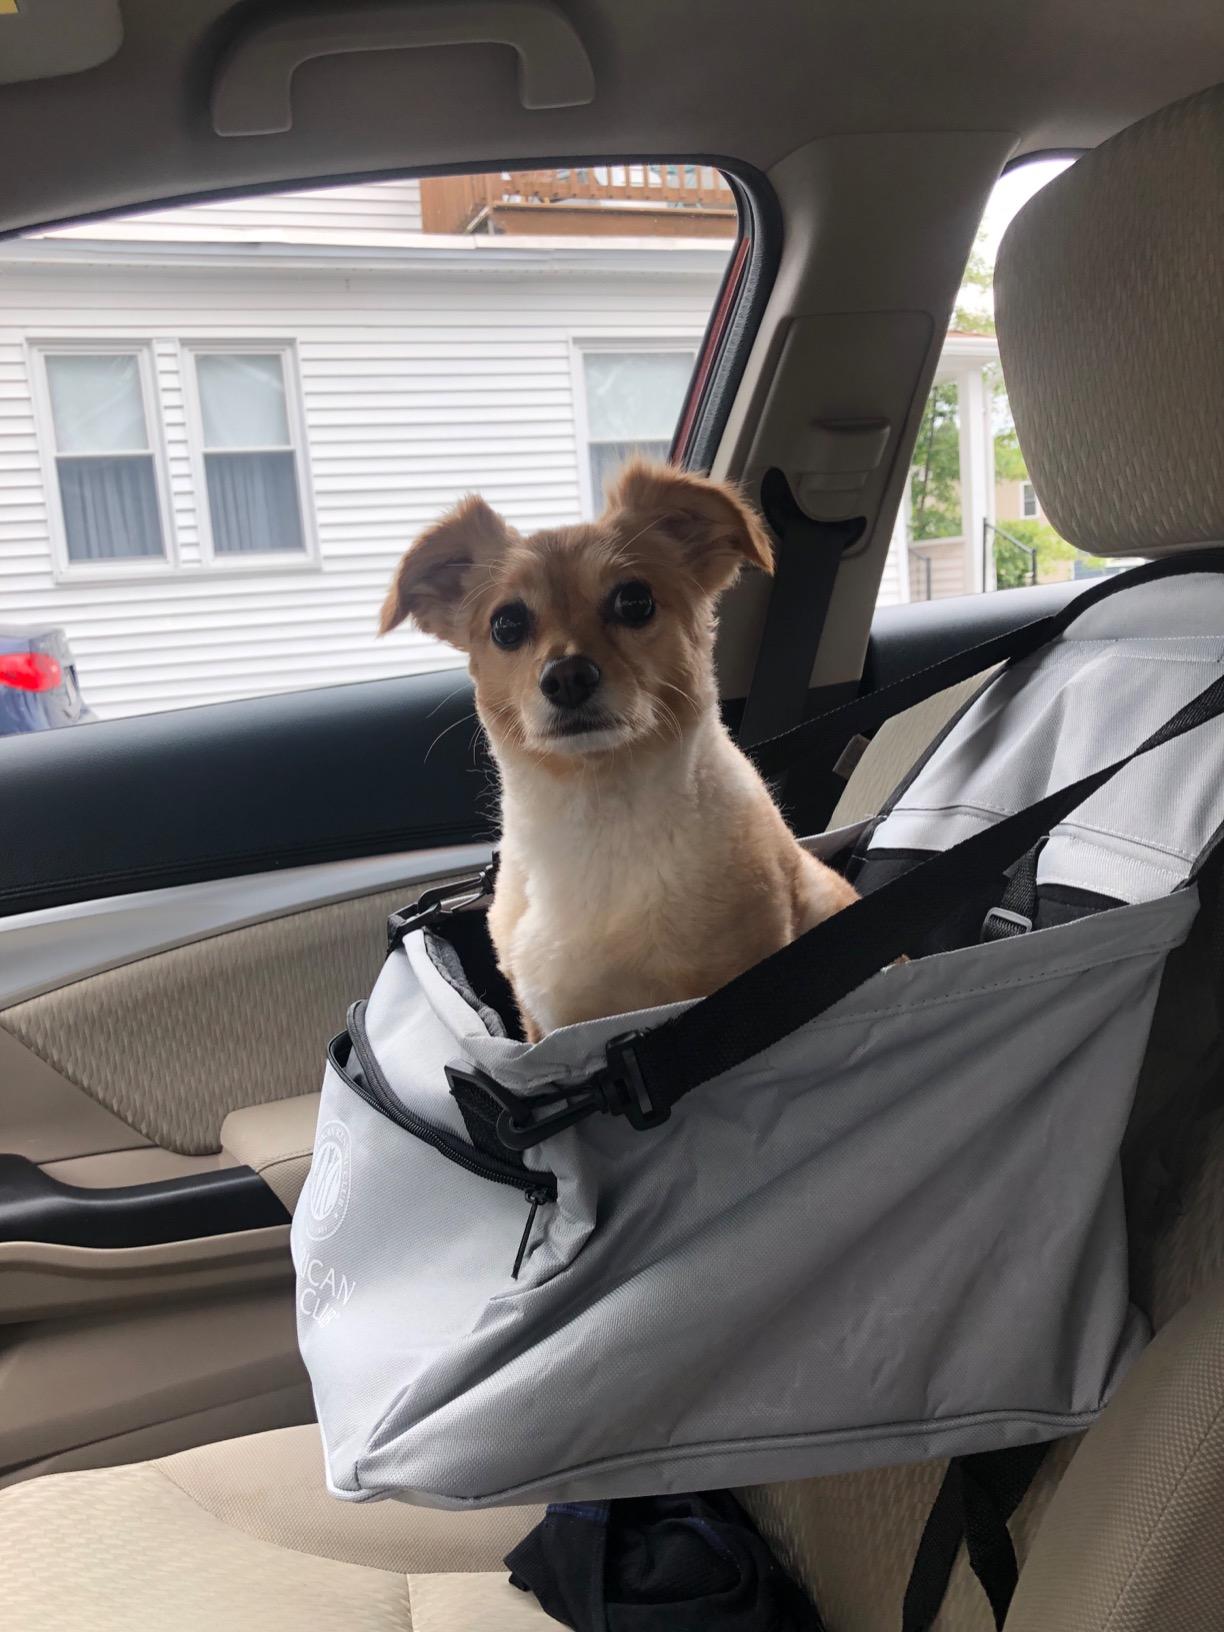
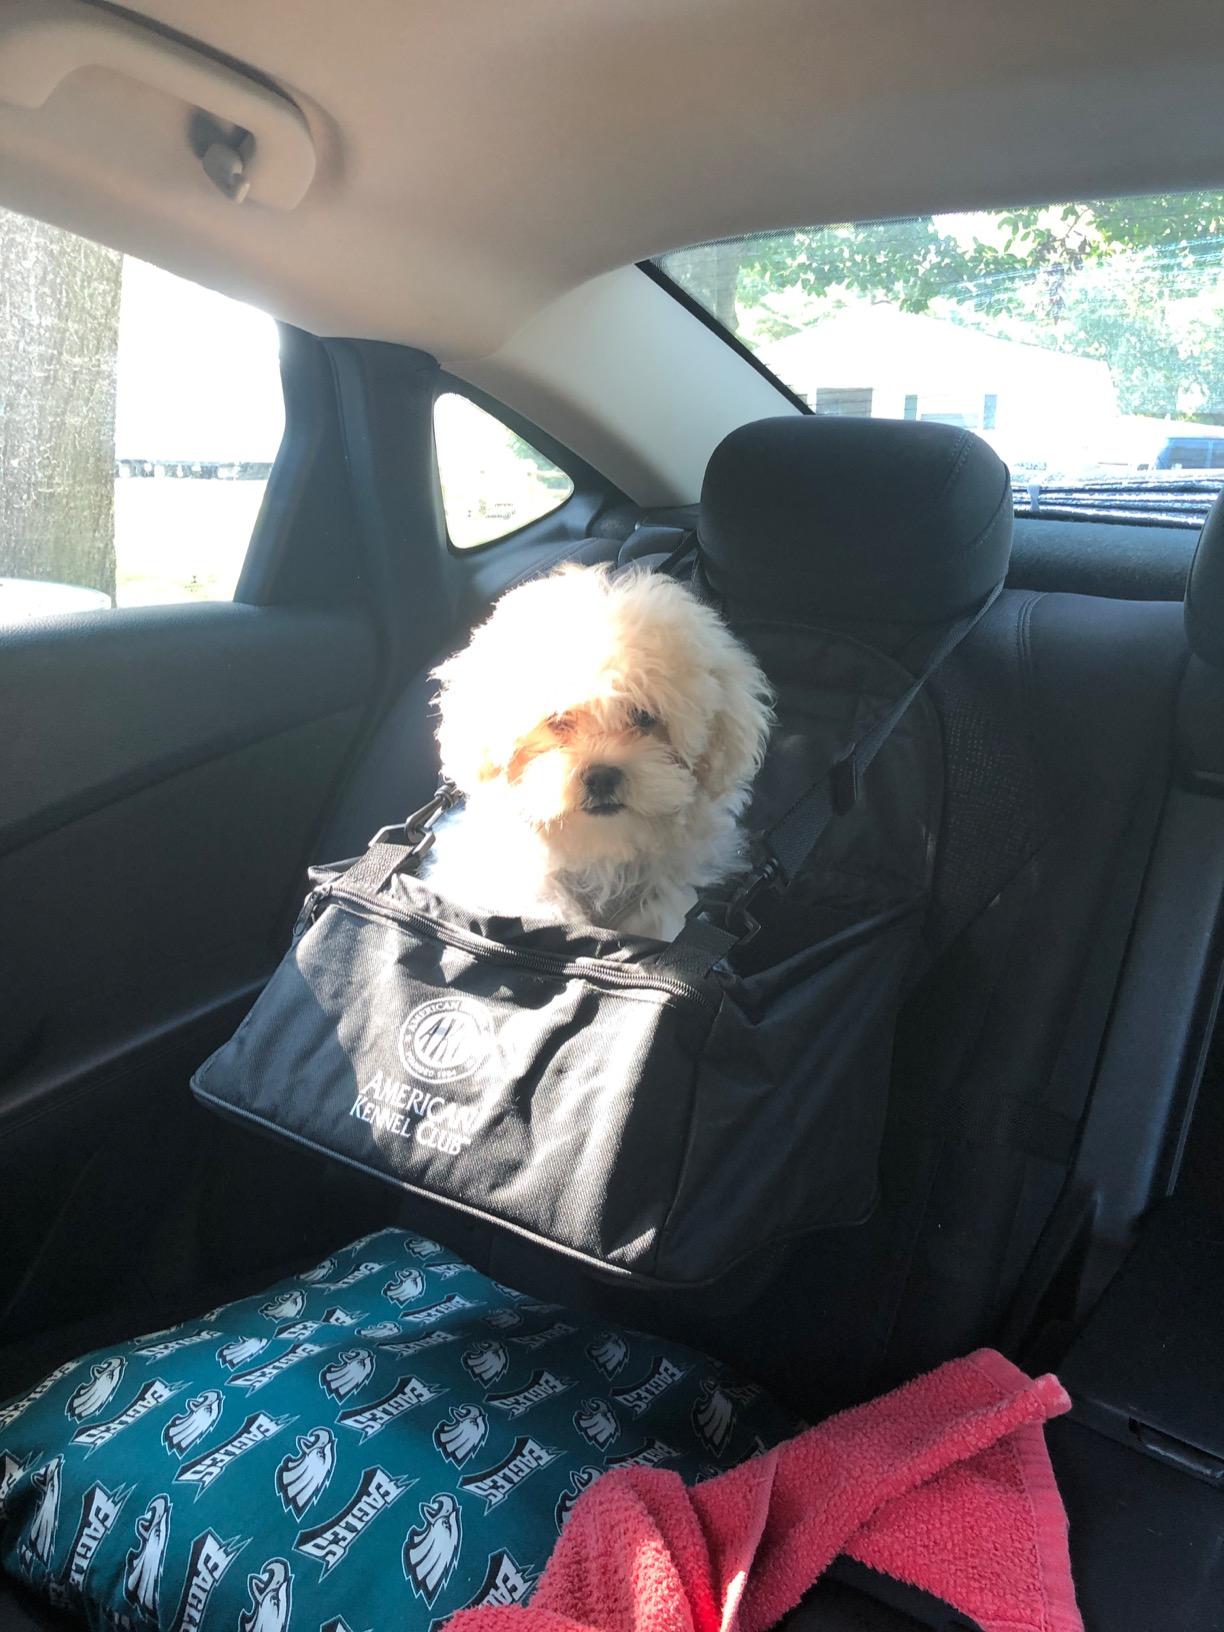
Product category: items_kennel
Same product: no